Kong the Untamed

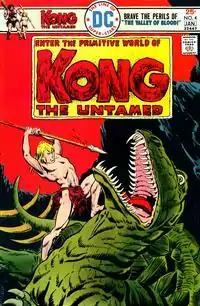
Cover to "Kong the Untamed" #4, art by Bill Draut.

Kong the Untamed is a comic book series published by DC Comics that ran for five issues. It was created in 1975 by writer Jack Oleck and artist Alfredo Alcala. The title character, Kong, is an intelligent caveman who is a direct descendant of Anthro, another DC Comics caveman character.